Beauvoir, Manche

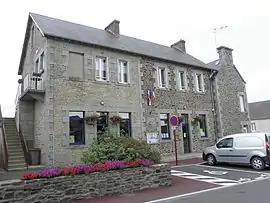
The town hall

Beauvoir is a commune in the Manche department in the Normandy region in northwestern France. Andrés de Santa Cruz died there in 1865.